Aleksanteri Institute

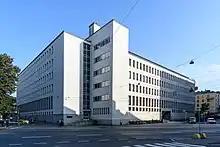
Aleksanteri Institute is located in the City Centre Campus of the University of Helsinki.

The Aleksanteri Institute is the Finnish Centre for Russian, Eastern European and Eurasian Studies in the Faculty of Arts of the University of Helsinki. It functions as a national centre of research, study and expertise pertaining to Russia, Eastern Europe and Eurasia, particularly in the social sciences and humanities. The Institute actively promotes cooperation and interaction between the academic world, public administration, business life and civil society, both in Finland and abroad.